Paraxenisaurus

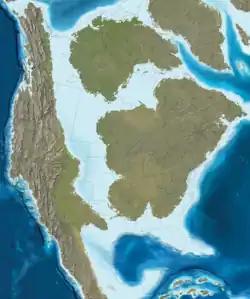
A reconstruction of North America during the Campanian

The Cerro del Pueblo Formation is the oldest member of the Difunta Group, which is believed to have been deposited in the Campanian. It is primarily made up of alternating layers of siltstones, sandstones, and gray shales. These rocks preserve fluvial, lacustrine, coastal, and shallow marine ecosystems. The shale layers primarily preserve marine invertebrates such as ammonites and gastropods and they interbedded with sandstone and siltstone layers, suggesting that sea levels were fluctuating over the time that the formation was deposited. The terrestrial deposits, in which "Paraxenisaurus" was found, are believed to represent a coastal floodplain on the margin of an estuary. The presence of a diverse array of crocodiles, turtles, and freshwater bivalves suggests a heavily vegetated riverine ecosystem. The abundance of dinosaur teeth and bone fragments also suggests that the region was replete with vegetation and supported a diverse assemblage of megafauna.